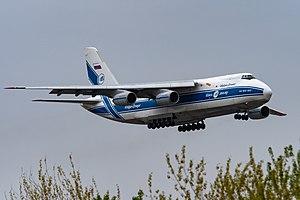
La base de lancement de Xichang, administrée par les militaires chinois sous l'appellation base 27, est une des quatre bases de lancement spatiales chinoises. Elle est située dans la province du Sichuan au sud ouest de la Chine. La base, qui est devenue opérationnelle en 1984, est destinée aux lanceurs les plus puissants qui réalisent la mise en orbite de satellites de télécommunications circulant en orbite géostationnaire, de satellites de navigation Beidou et de sondes spatiales. Ses attributions seront progressivement transférées à la base de lancement de Wenchang, mieux placée pour l'orbite géostationnaire et d'où seront tirés à compter de 2016 les lanceurs de nouvelle génération Longue Marche 5 et Longue Marche 7 beaucoup plus puissants.